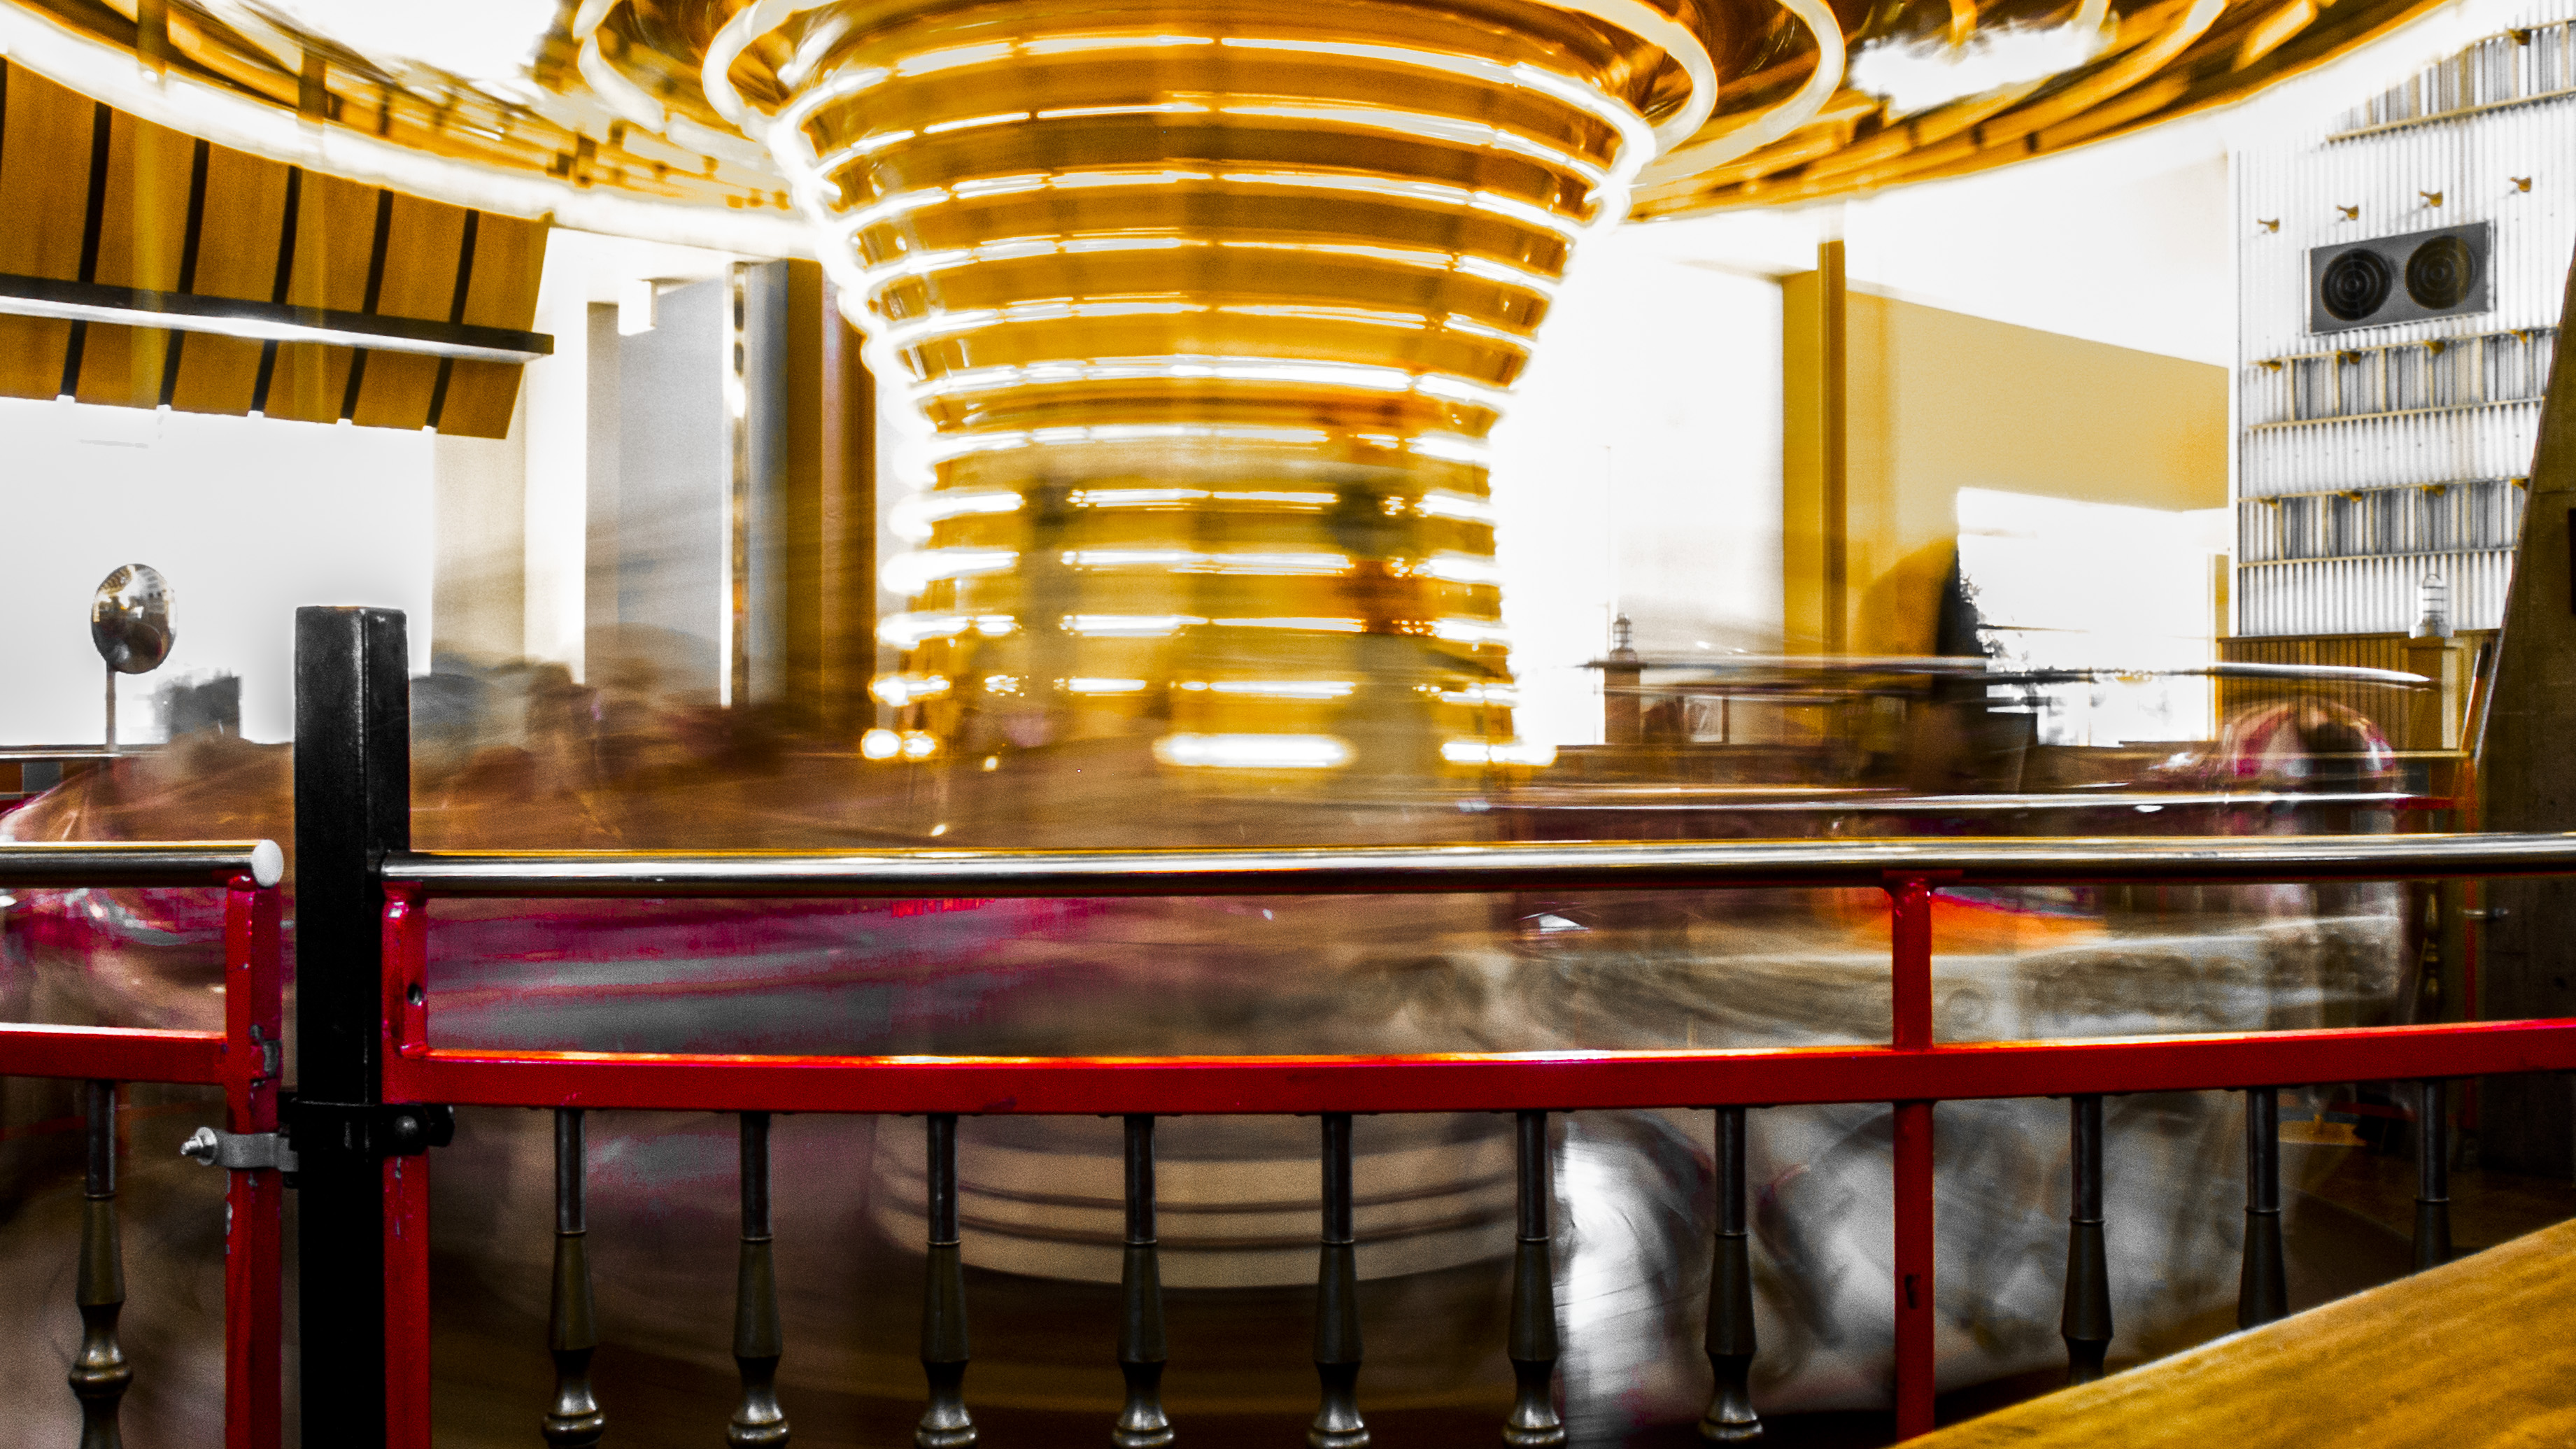
abstract, restaurant, bar, orange, red, carousel, yellow, interior design, long, creativecommons, exposure, colors, gardens, victoria, lobby, rancho, cucamonga, childrens